Green spaces in Freiburg

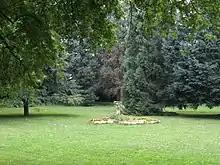
Urban gardening in the "Josef-Brandel-Anlage"

The "Joseph-Brandel-Anlage" is located in the Freiburg district of Haslach (close to the "Guildfordallee") and is not well-known beyond Haslach's borders. Freiburg's lord mayor Joseph Brandel initiated the construction of the "Joseph-Brandel-Anlage", which was completed in the late 1960s. A memorial stone in the shape of a glacial mill, found by a business man in the Rhine close to Bad Säckingen, was set up to commemorate the former lord mayor. The estate features some valuable exotic tree species and a garden of perennials with seating facilities as well as two playgrounds, including one water playground. Many different footpaths and cycle paths lead through the Park and connect it via bridge with St. Georgen (another Freiburg district). Diverse artworks made out of stone and metal can be found in the northern part of the estate. In 2006, they were created by students of the "Vigeliusschool" in cooperation with the sculpture workshop "Kunstflug".